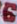
Number: 6